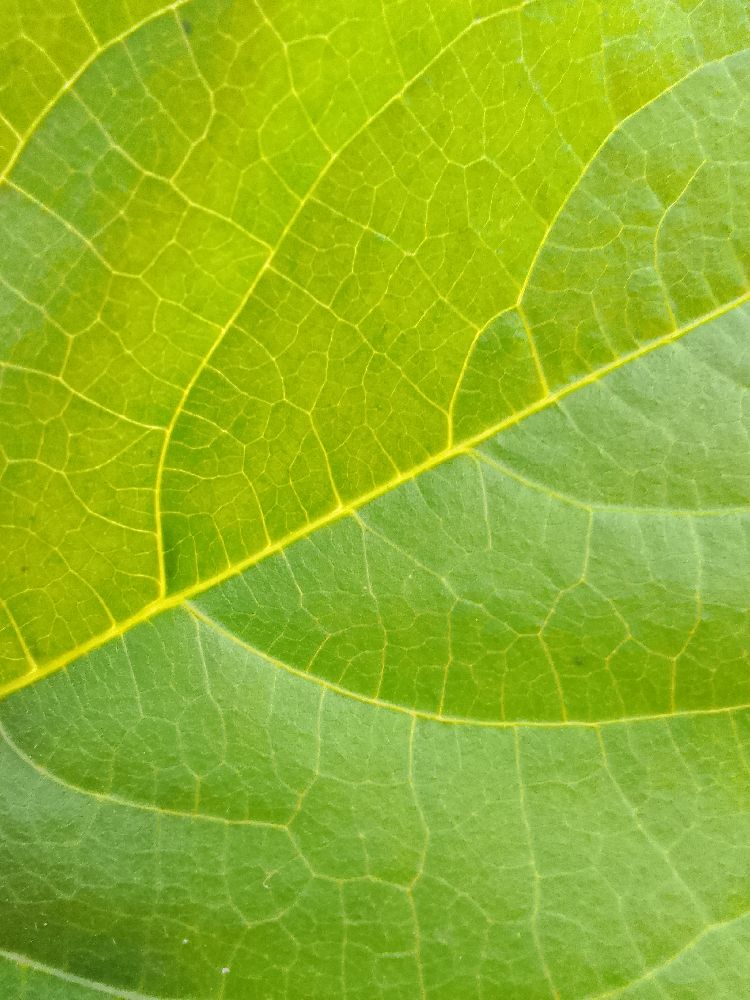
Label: healthy